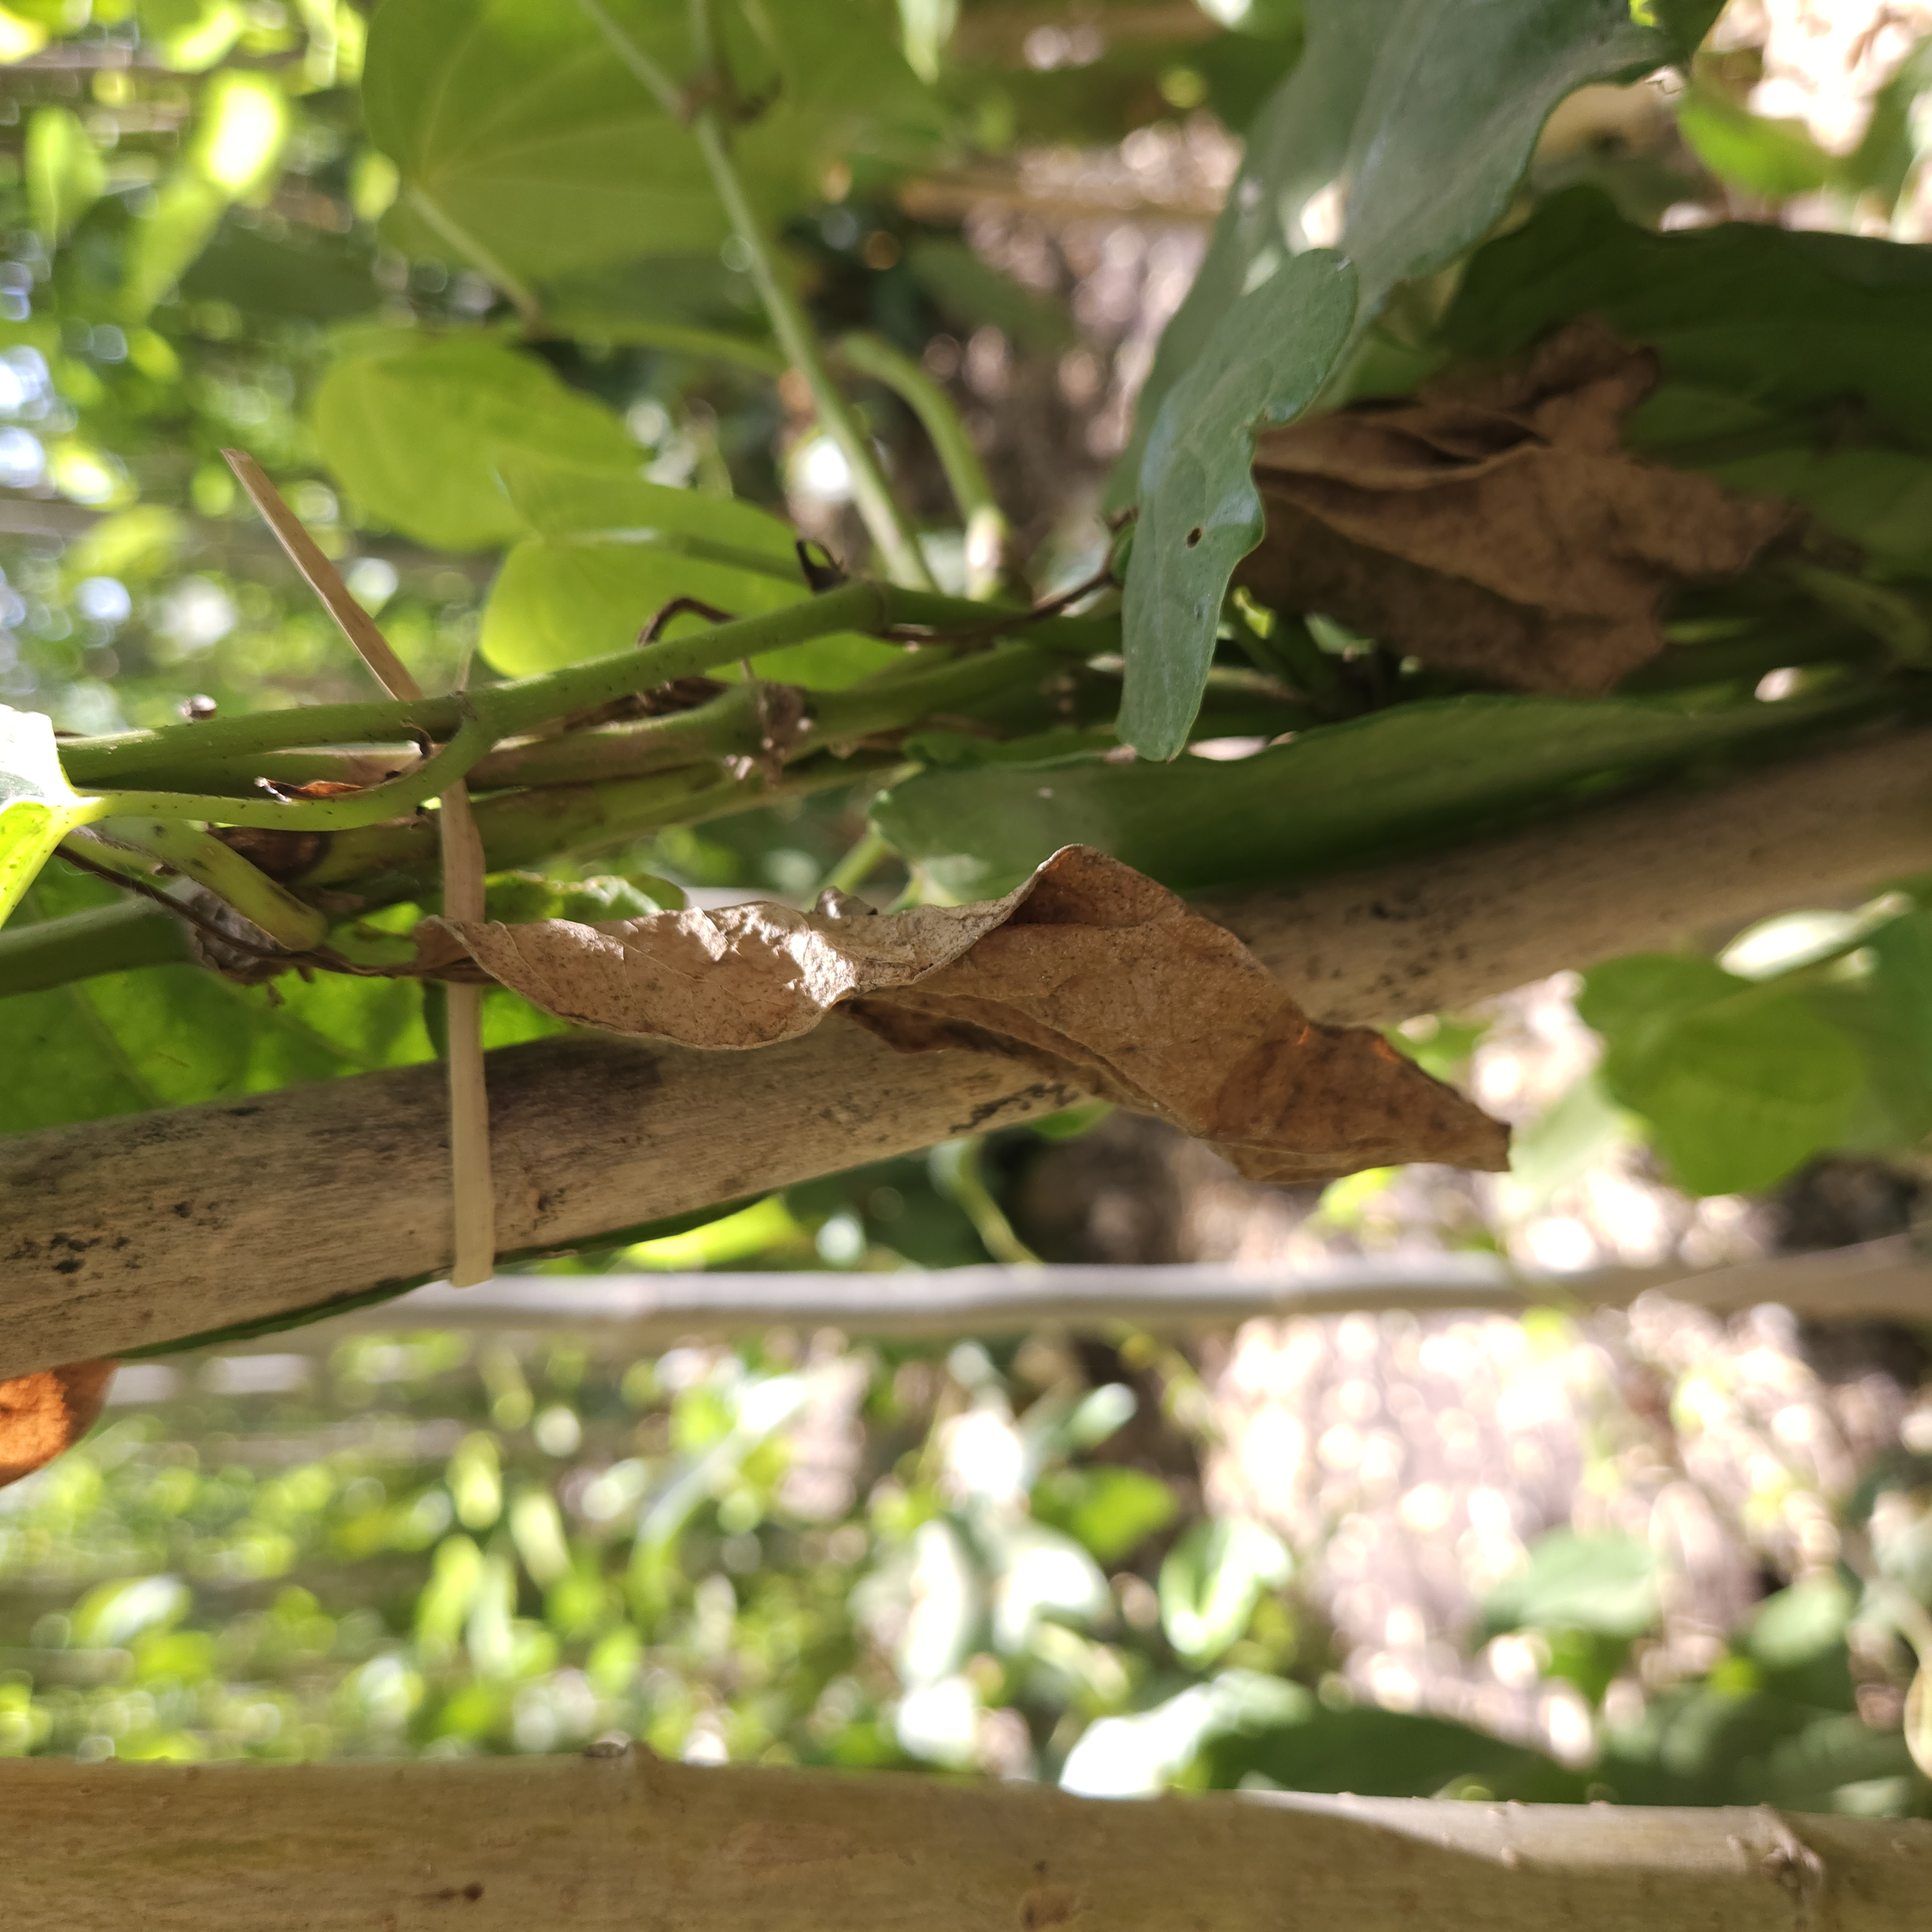
Label: Dried